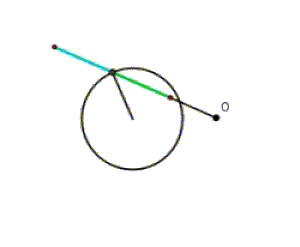
Tracé animé de la conchoïde d'un cercle dont le pôle est externe au cercle.
Une conchoïde [kɔ̃kɔid] est une courbe obtenue à partir d'un point fixe O, d'une autre courbe, et d'une distance d. O est alors le pôle de la conchoïde et d son module. Pour chaque droite passant par O qui coupe la courbe donnée en un point P, on trace les points N et Q de la droite situés à une distance d de P. La conchoïde est le lieu géométrique des points N et Q lorsque P parcourt la courbe donnée.